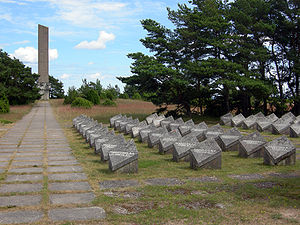
Øsel / Galleri
Øsel er med sine 2.710 km² den største estiske ø. Hele amtet har 32.363 indbyggere, heraf øen Øsel 31.091, og ligger i Østersøen, syd for øen Dagø.